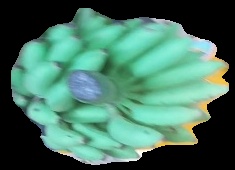
Variety: elakki-bale
Grade: grade2